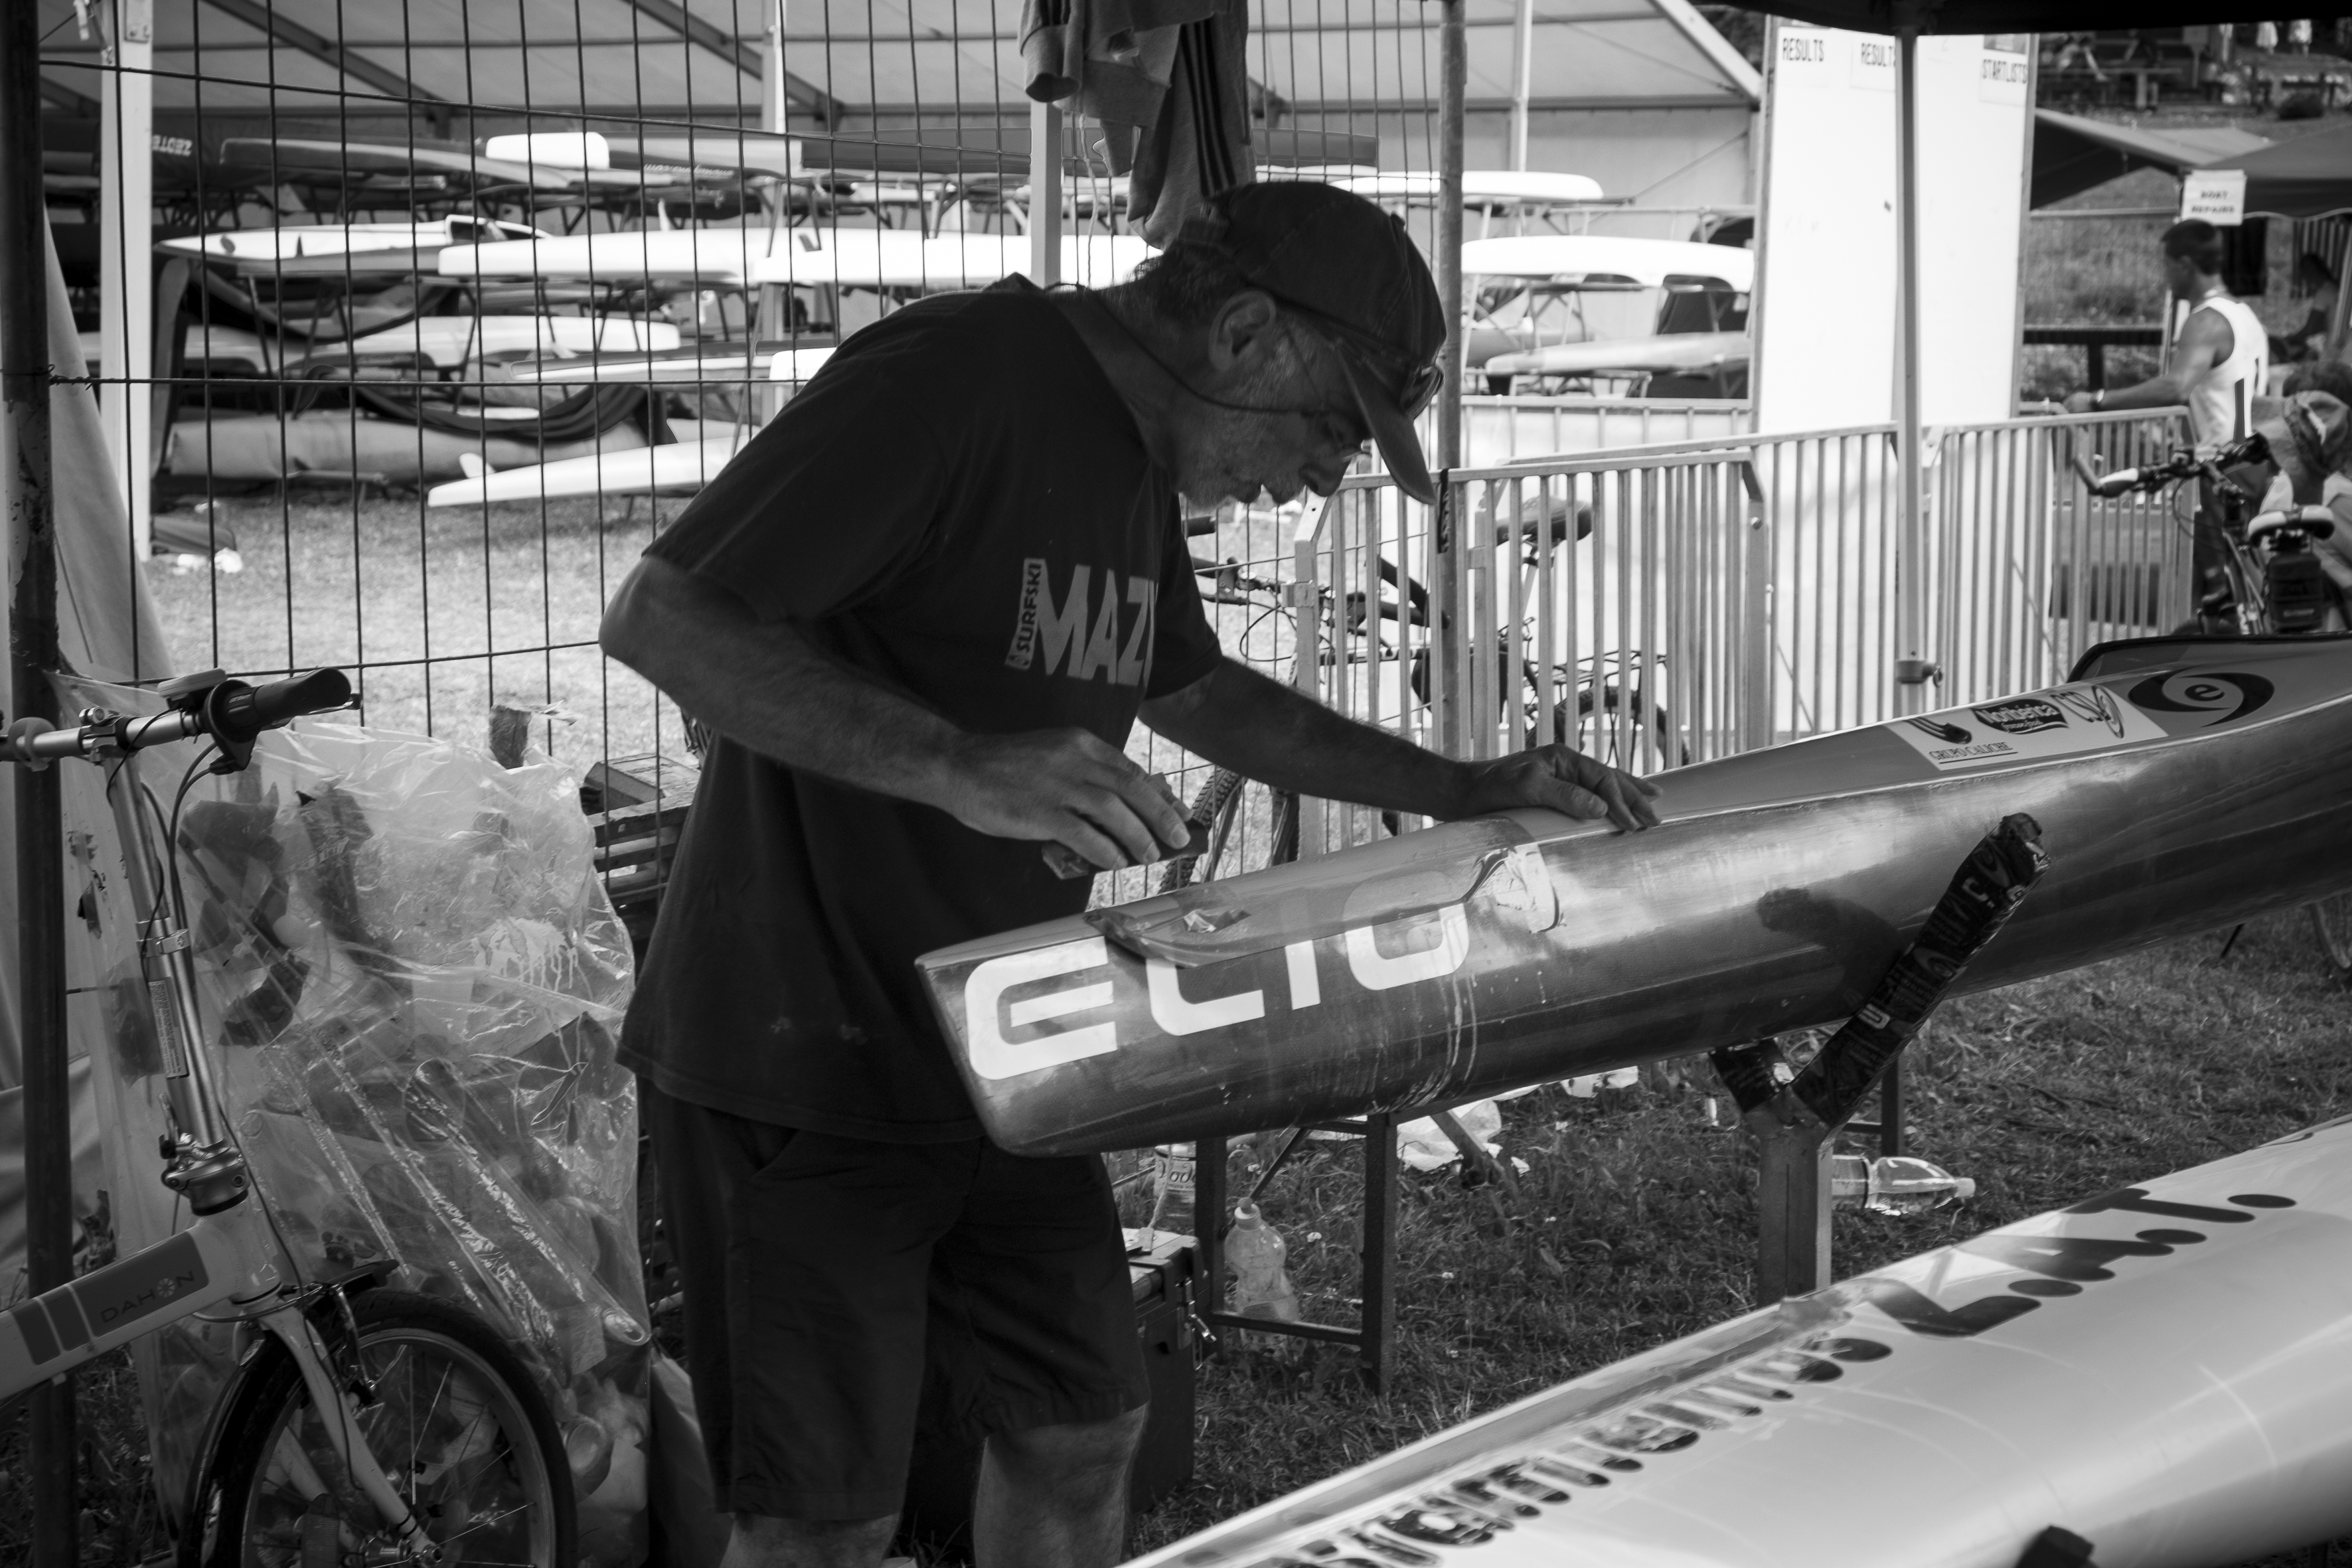
black and white, road, street, photography, urban, travel, fujifilm, black, monochrome, bw, blackandwhite, blackwhite, ngc, photograph, fuji, bohinj, slovenia, fujixt1, fujix, noireblanc, sloveniabohinj, laborer, monochrome photography